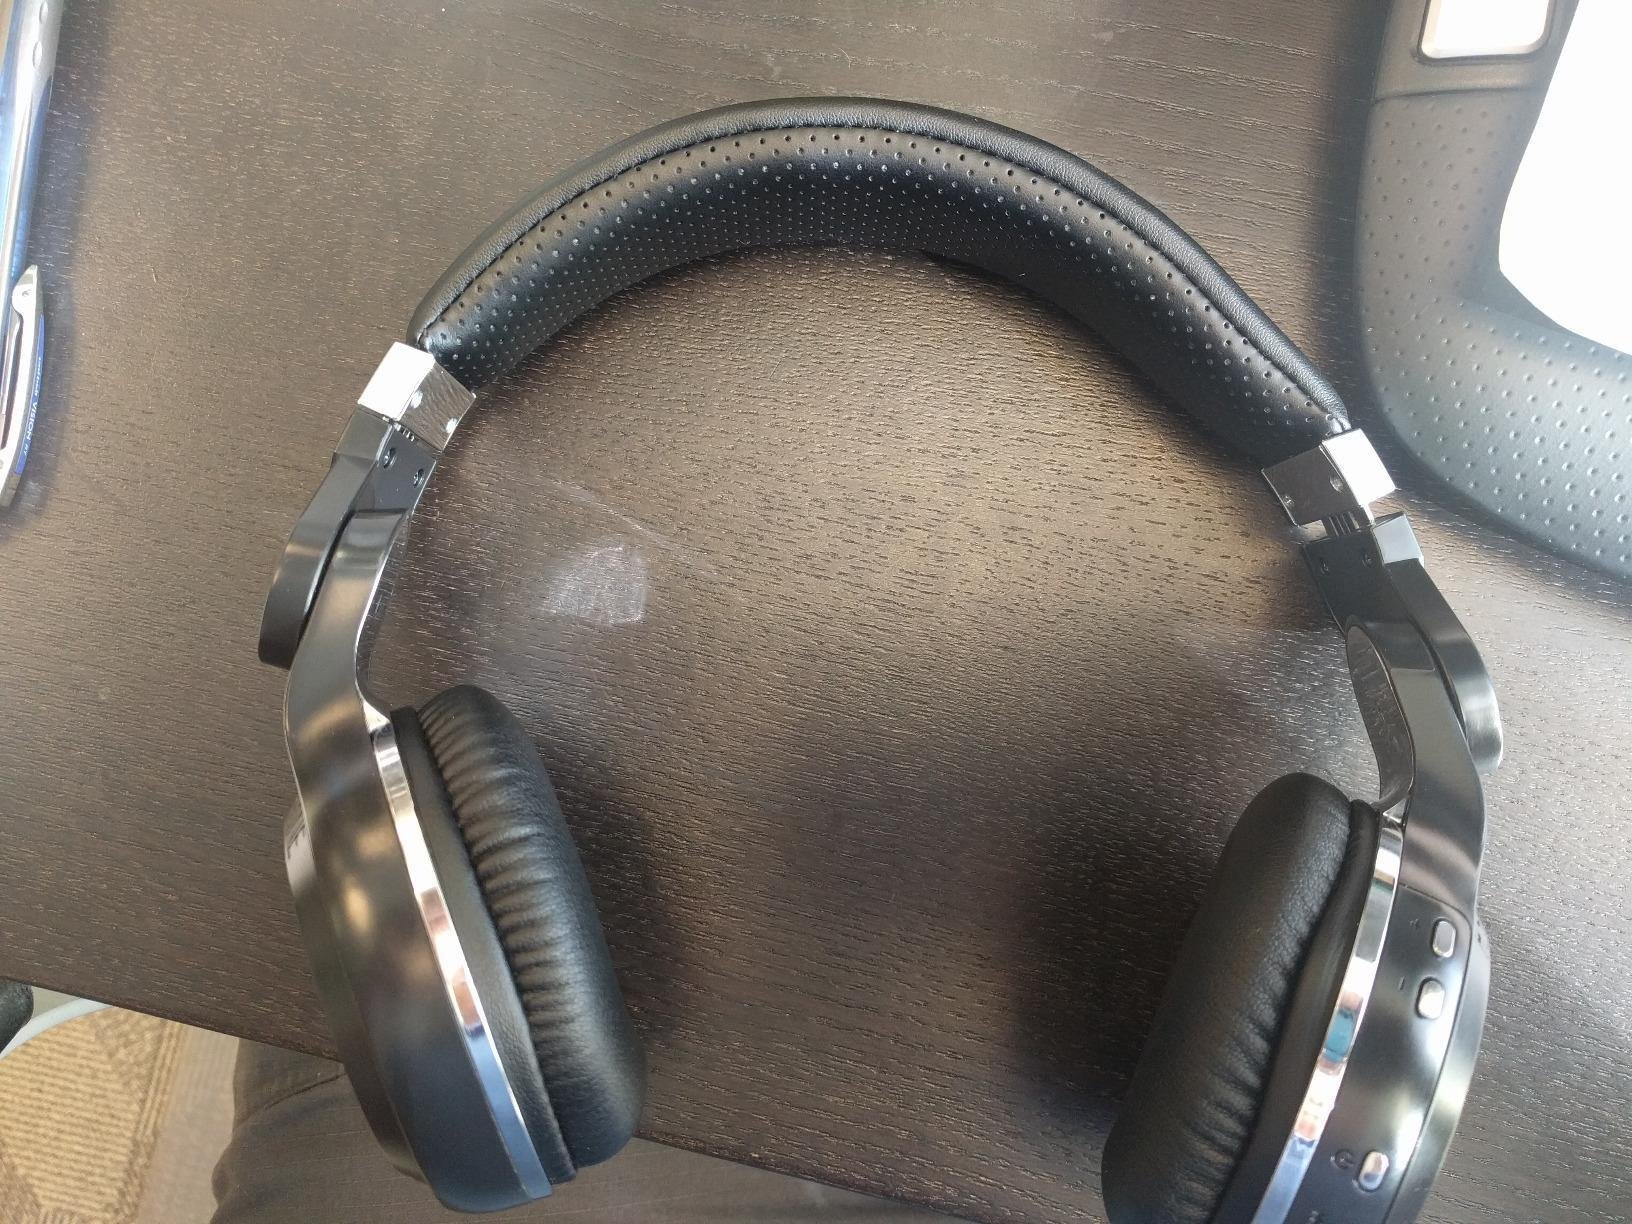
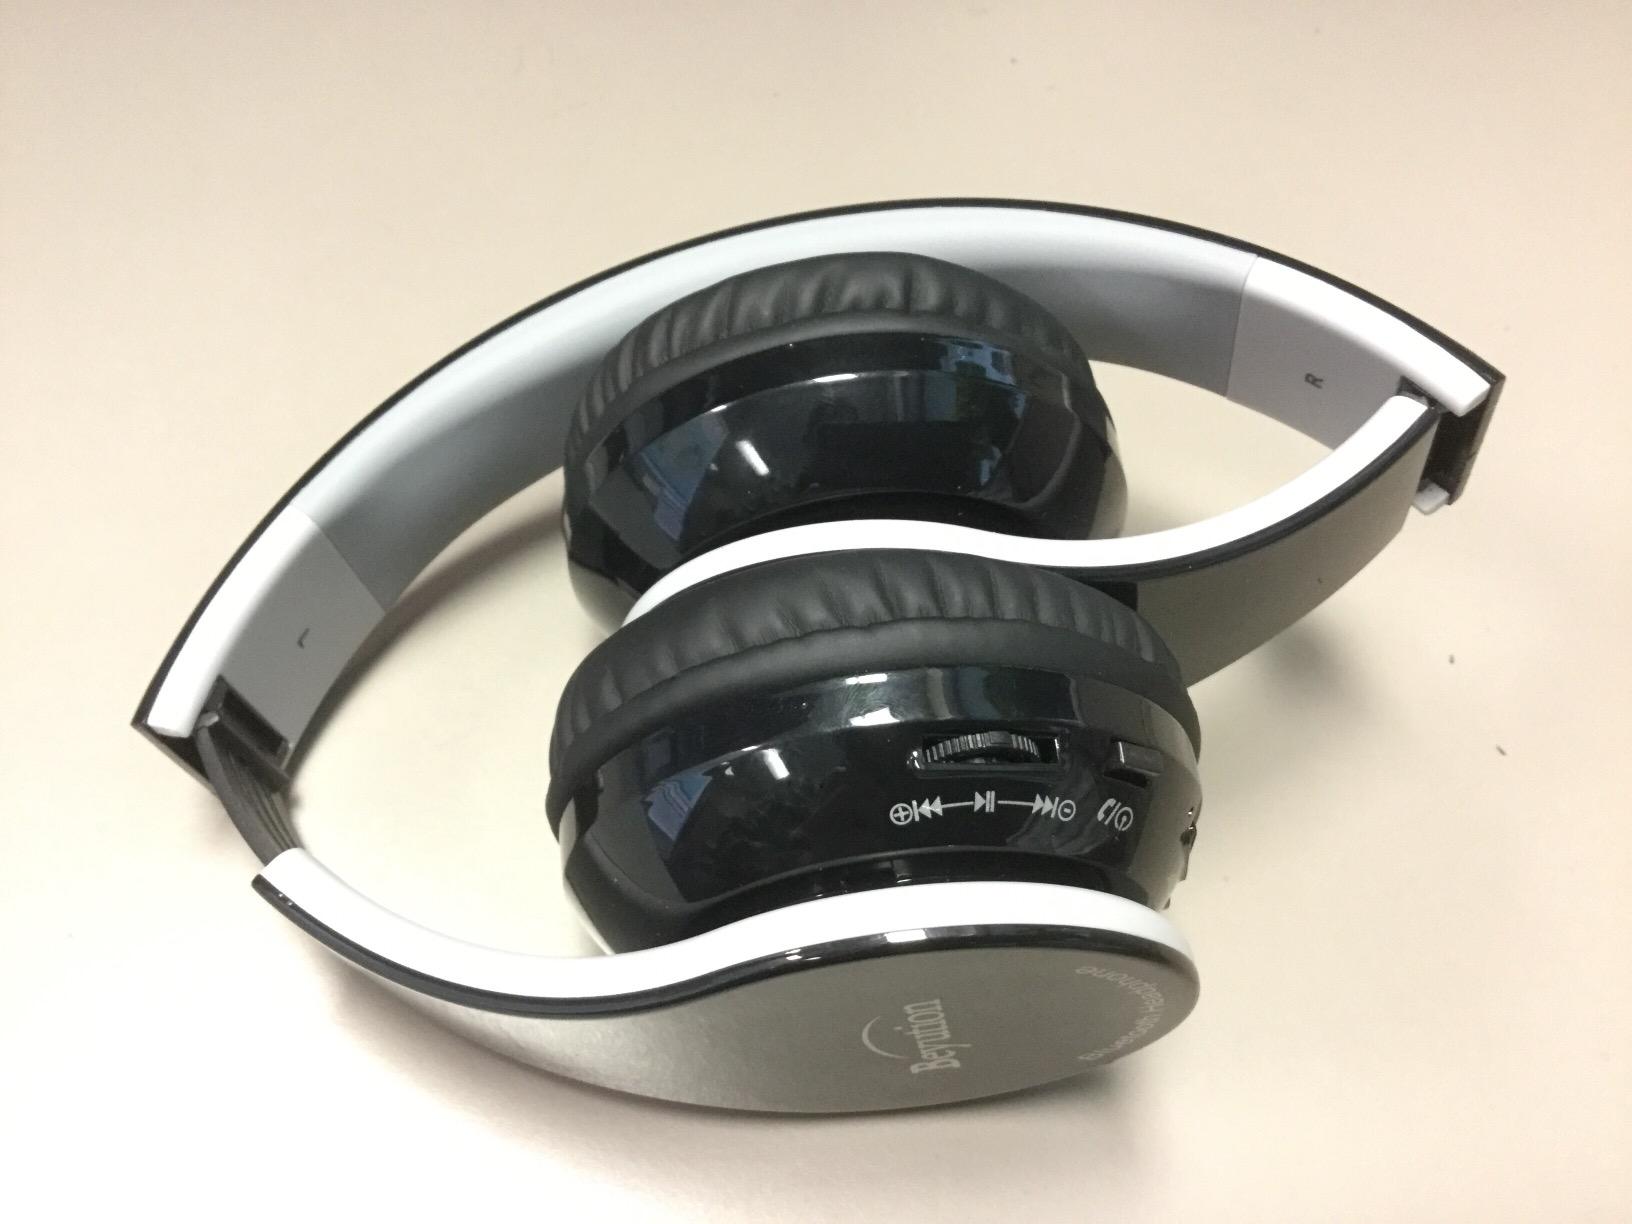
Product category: headphones
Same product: no